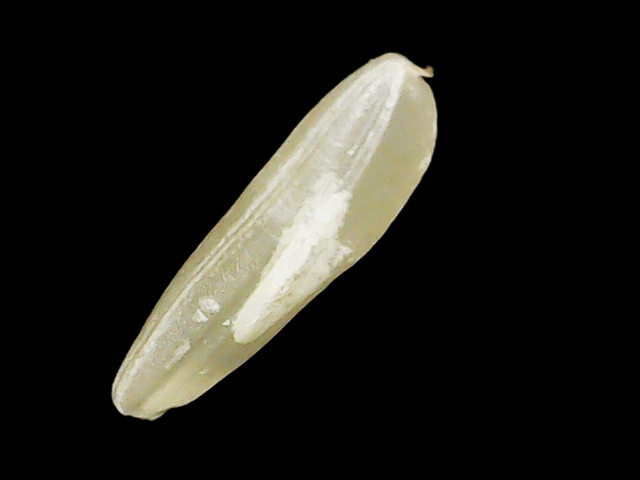
Rice variety: Binadhan14